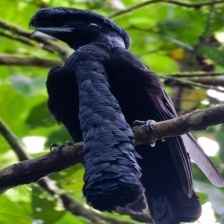
Species: UMBRELLA BIRD
Scientific name: CEPHALOPTERUS